Shortages in Venezuela

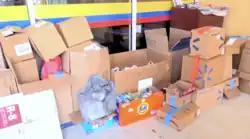
Donations from the Venezuelan community in the United States

There was an 80–90% shortage rate of milk (powdered and liquid), margarine, butter, sugar, beef, chicken, pasta, cheese, corn flour, wheat flour, oil, rice, coffee, toilet paper, diapers, laundry detergent, bar soap, bleach, dish, shampoo and soap in February 2015.